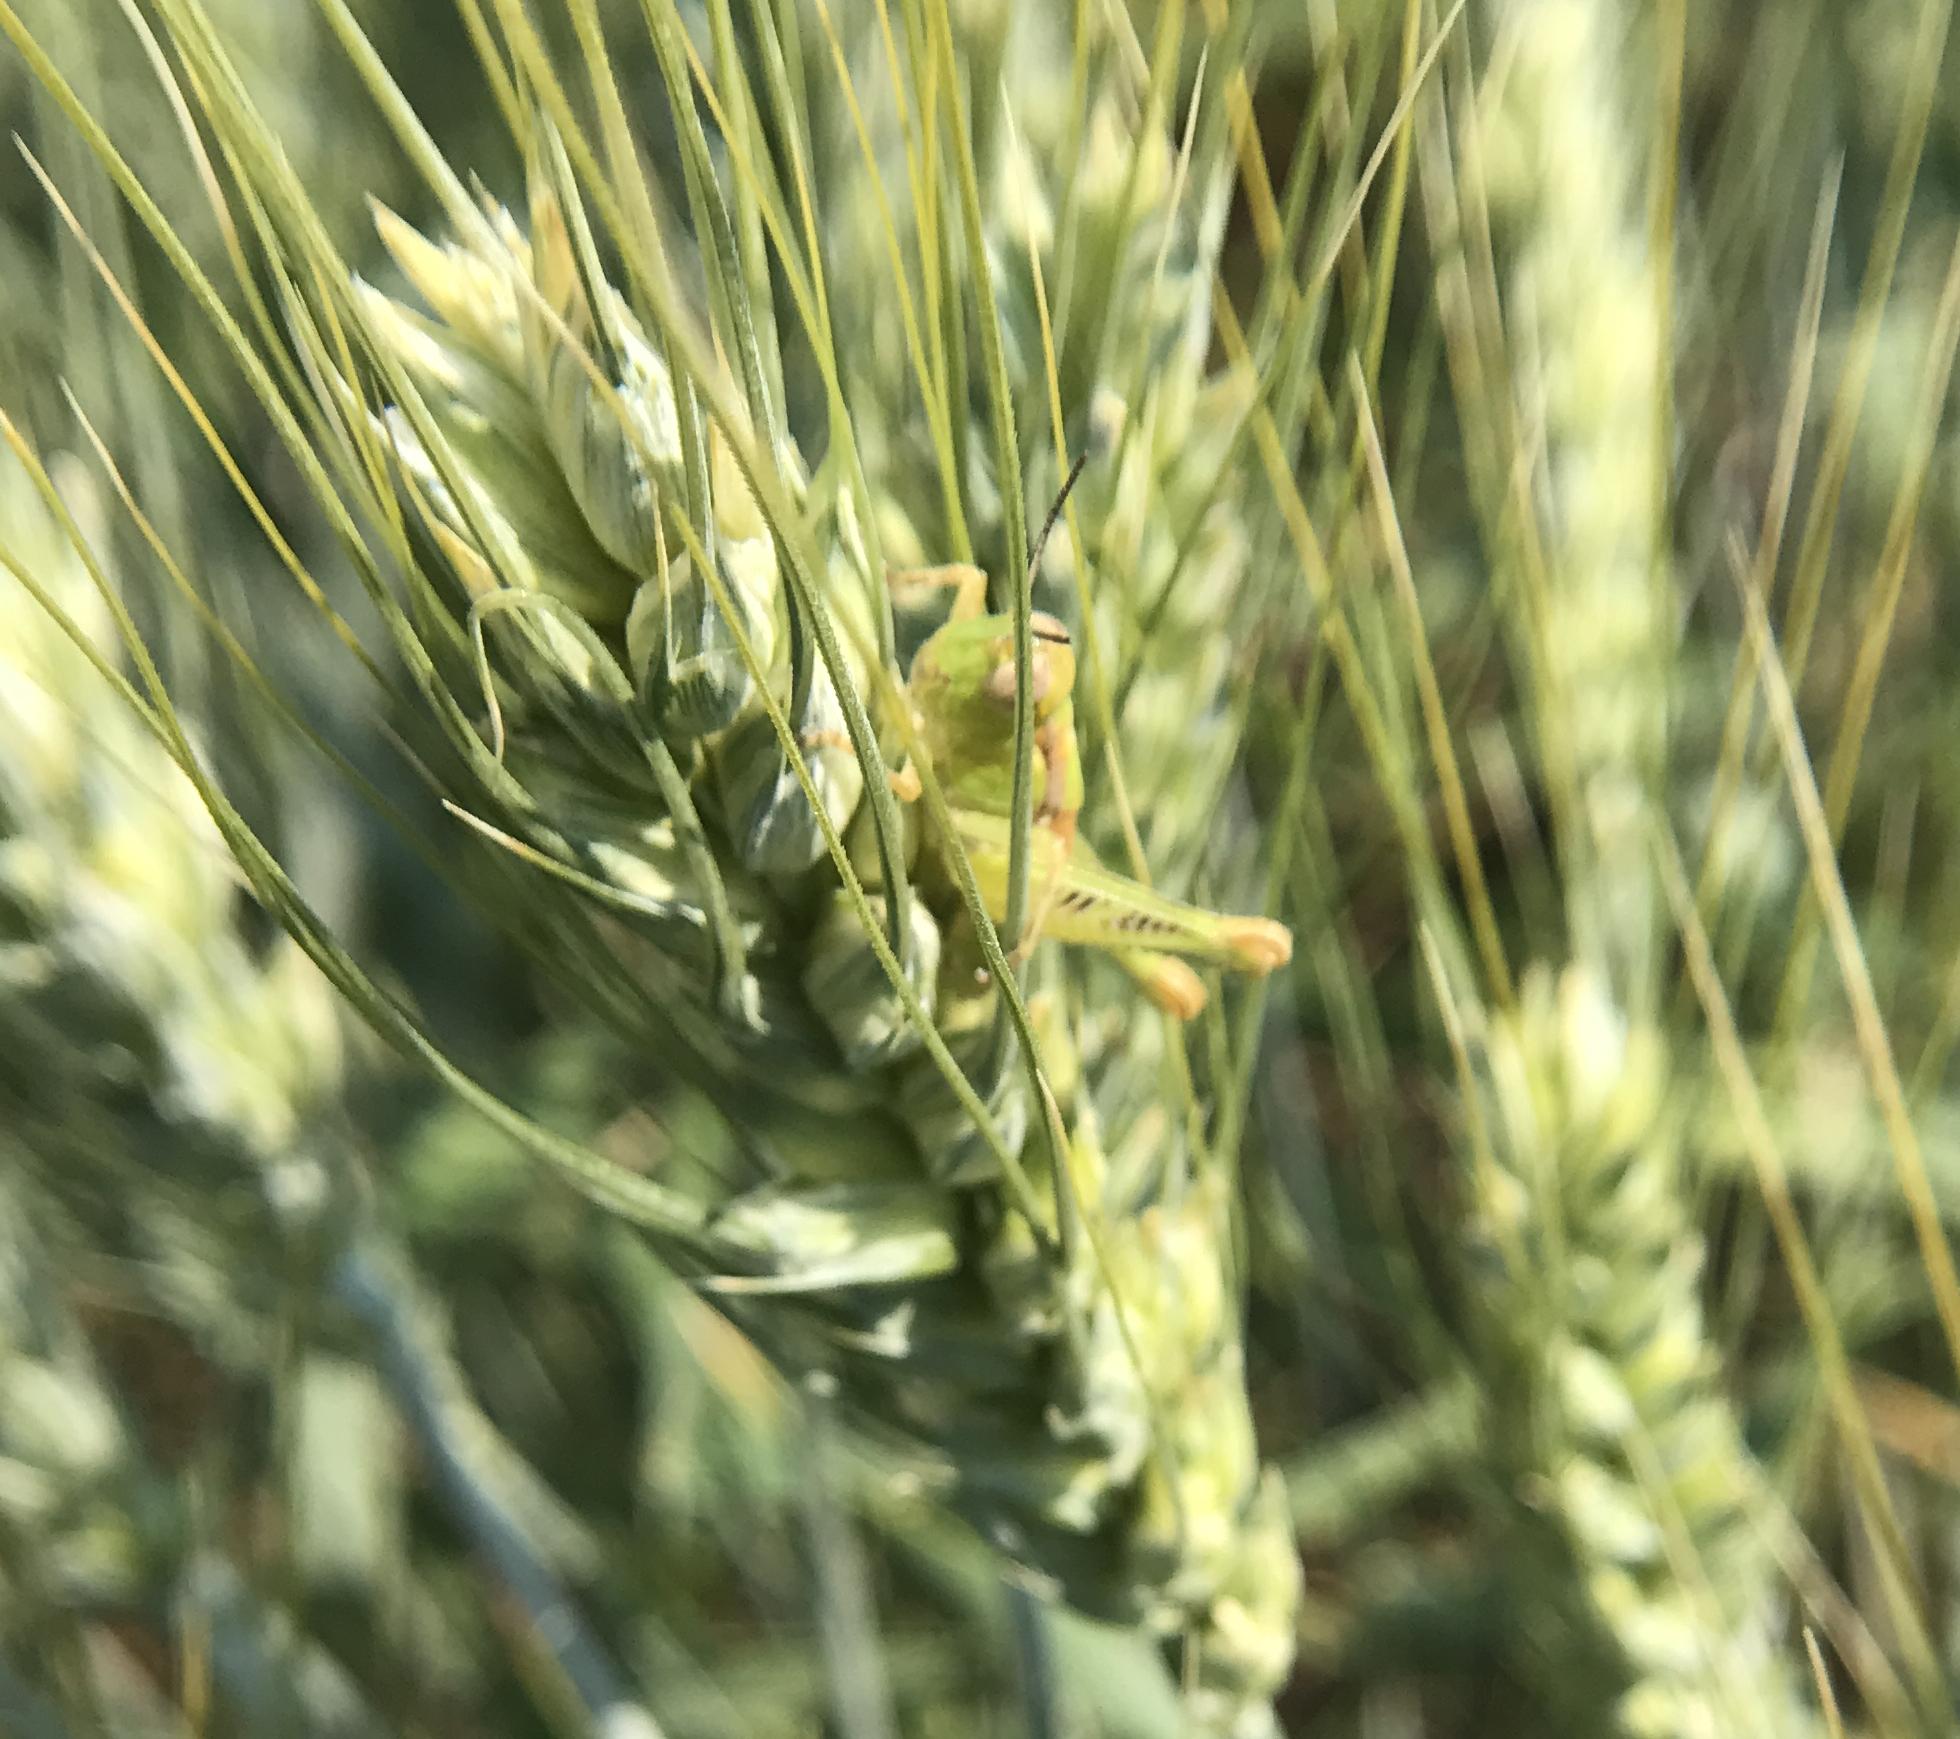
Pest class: occasional_pest